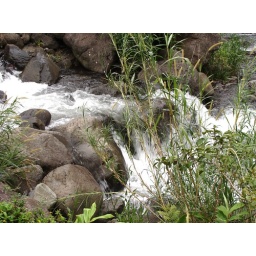
'Iao Stream runs down from the mountains behind 'Iao Needle. It rushs over rocks and little falls.